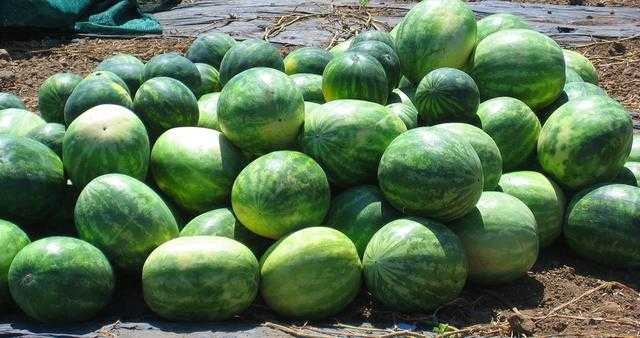
Label: Watermelon